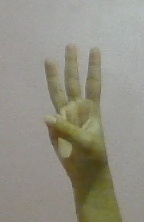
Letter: thaa